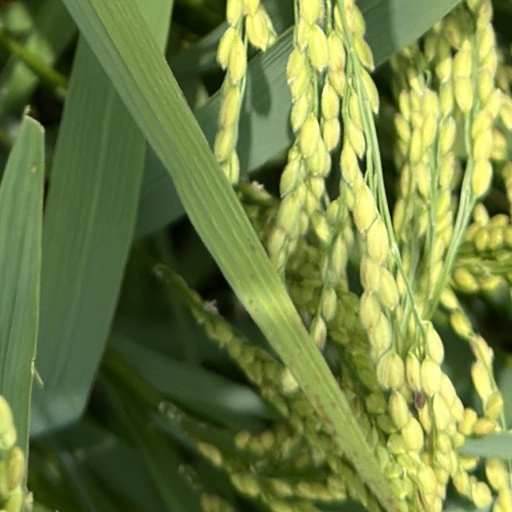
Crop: rice